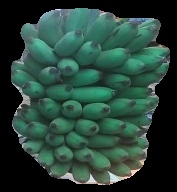
Variety: elakki-bale
Grade: grade2